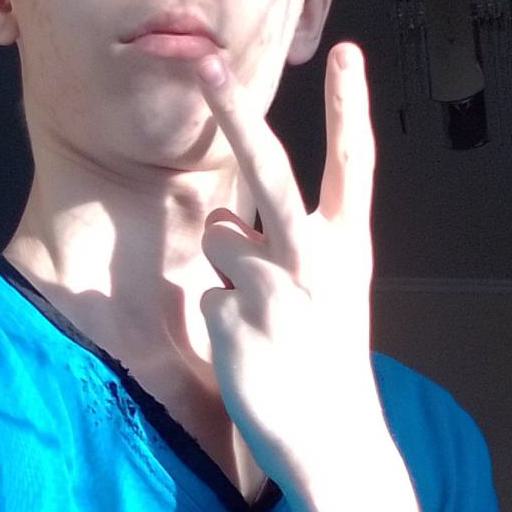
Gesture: peace_inverted